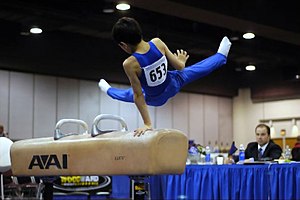
Gymnastik
"Gymnastik betyder ""nøgen-øvelse"" på græsk og kaldes også for legemsøvelser.